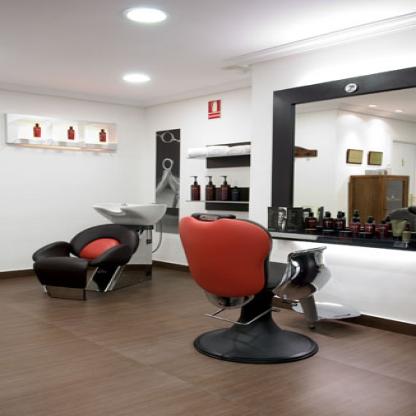
Scene: Indoor